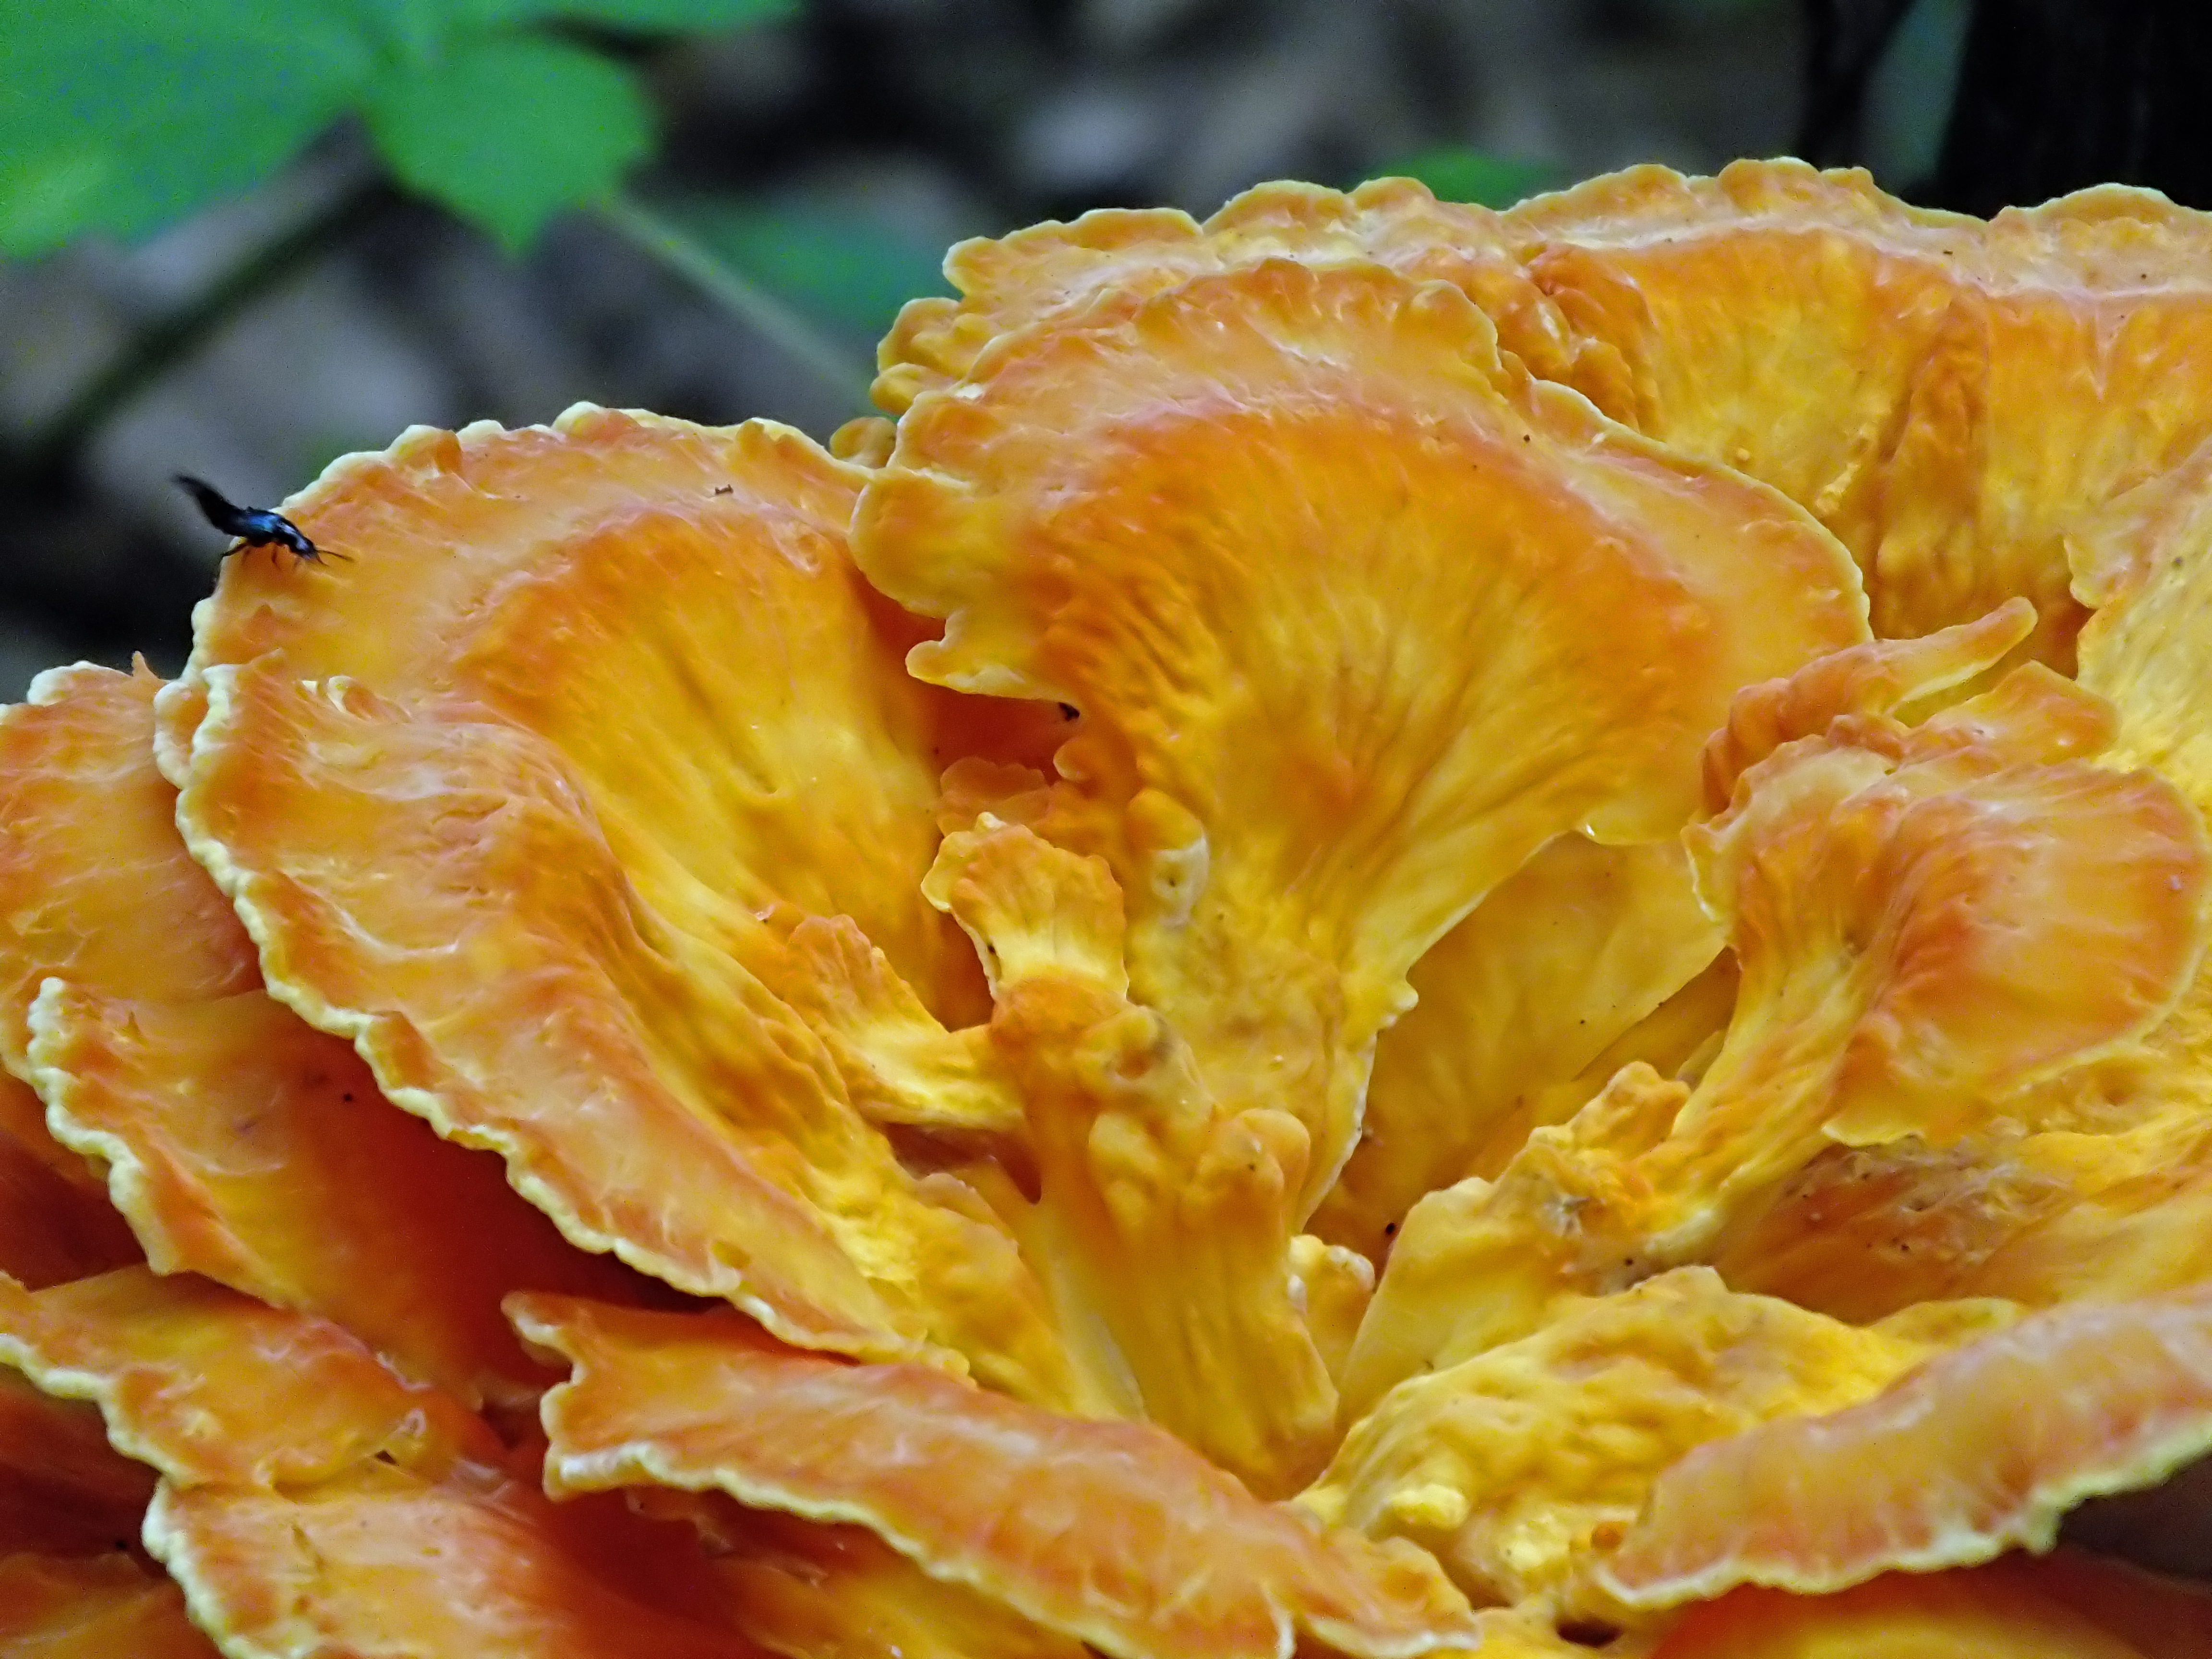
nature, plant, fruit, leaf, flower, petal, summer, food, produce, macro, mushroom, decay, yellow, close up, fungus, creativecommons, fungi, pennsylvania, shelffungus, bracketfungus, lehighvalley, northamptoncounty, bearswamp, bearswampcountypark, orangebracketfungus, orangeshelffungus, laetiporussulphureus, macro photography, flowering plant, chickenmushroom, land plant, medicinal mushroom